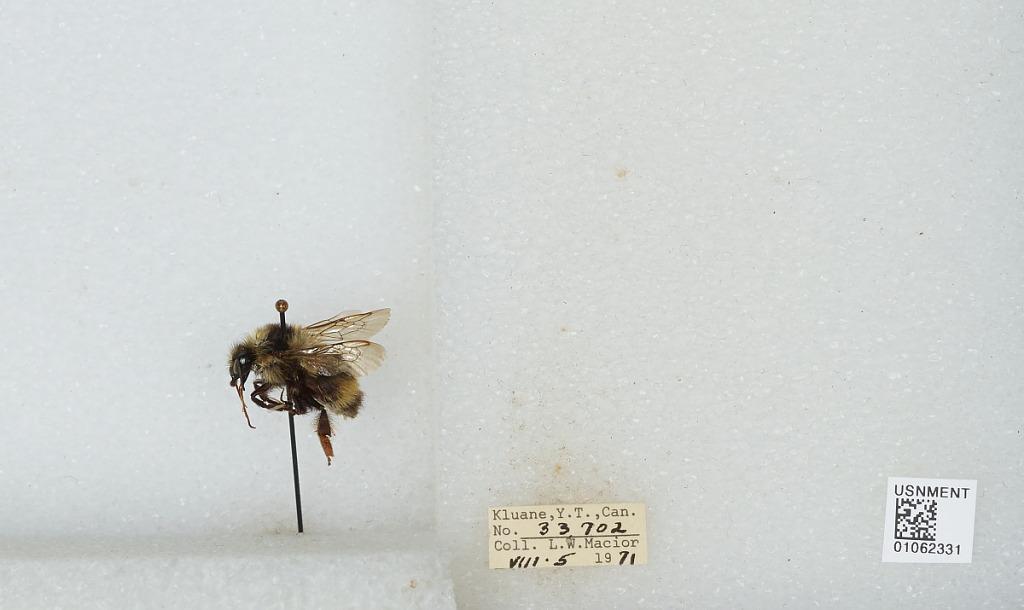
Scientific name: Bombus bifarius nearcticus
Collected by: L. Macior
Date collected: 1971-8-5
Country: Canada
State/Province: Yukon Territory
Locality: Kluane
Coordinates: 60.75, -139.5